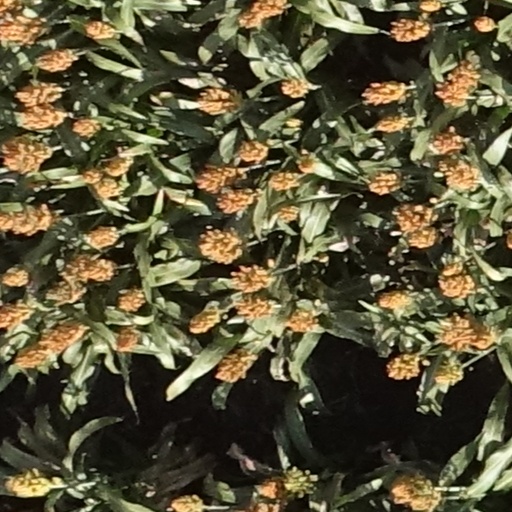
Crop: sorghum